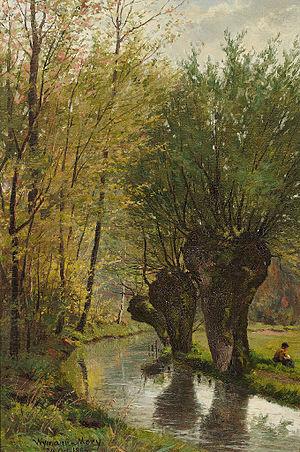
Karl Christian Wymann Mory, né le 1ᵉʳ février 1836 à Lützelflüh, et mort le 20 avril 1898 à Clarens, est un peintre paysagiste et portraitiste suisse.